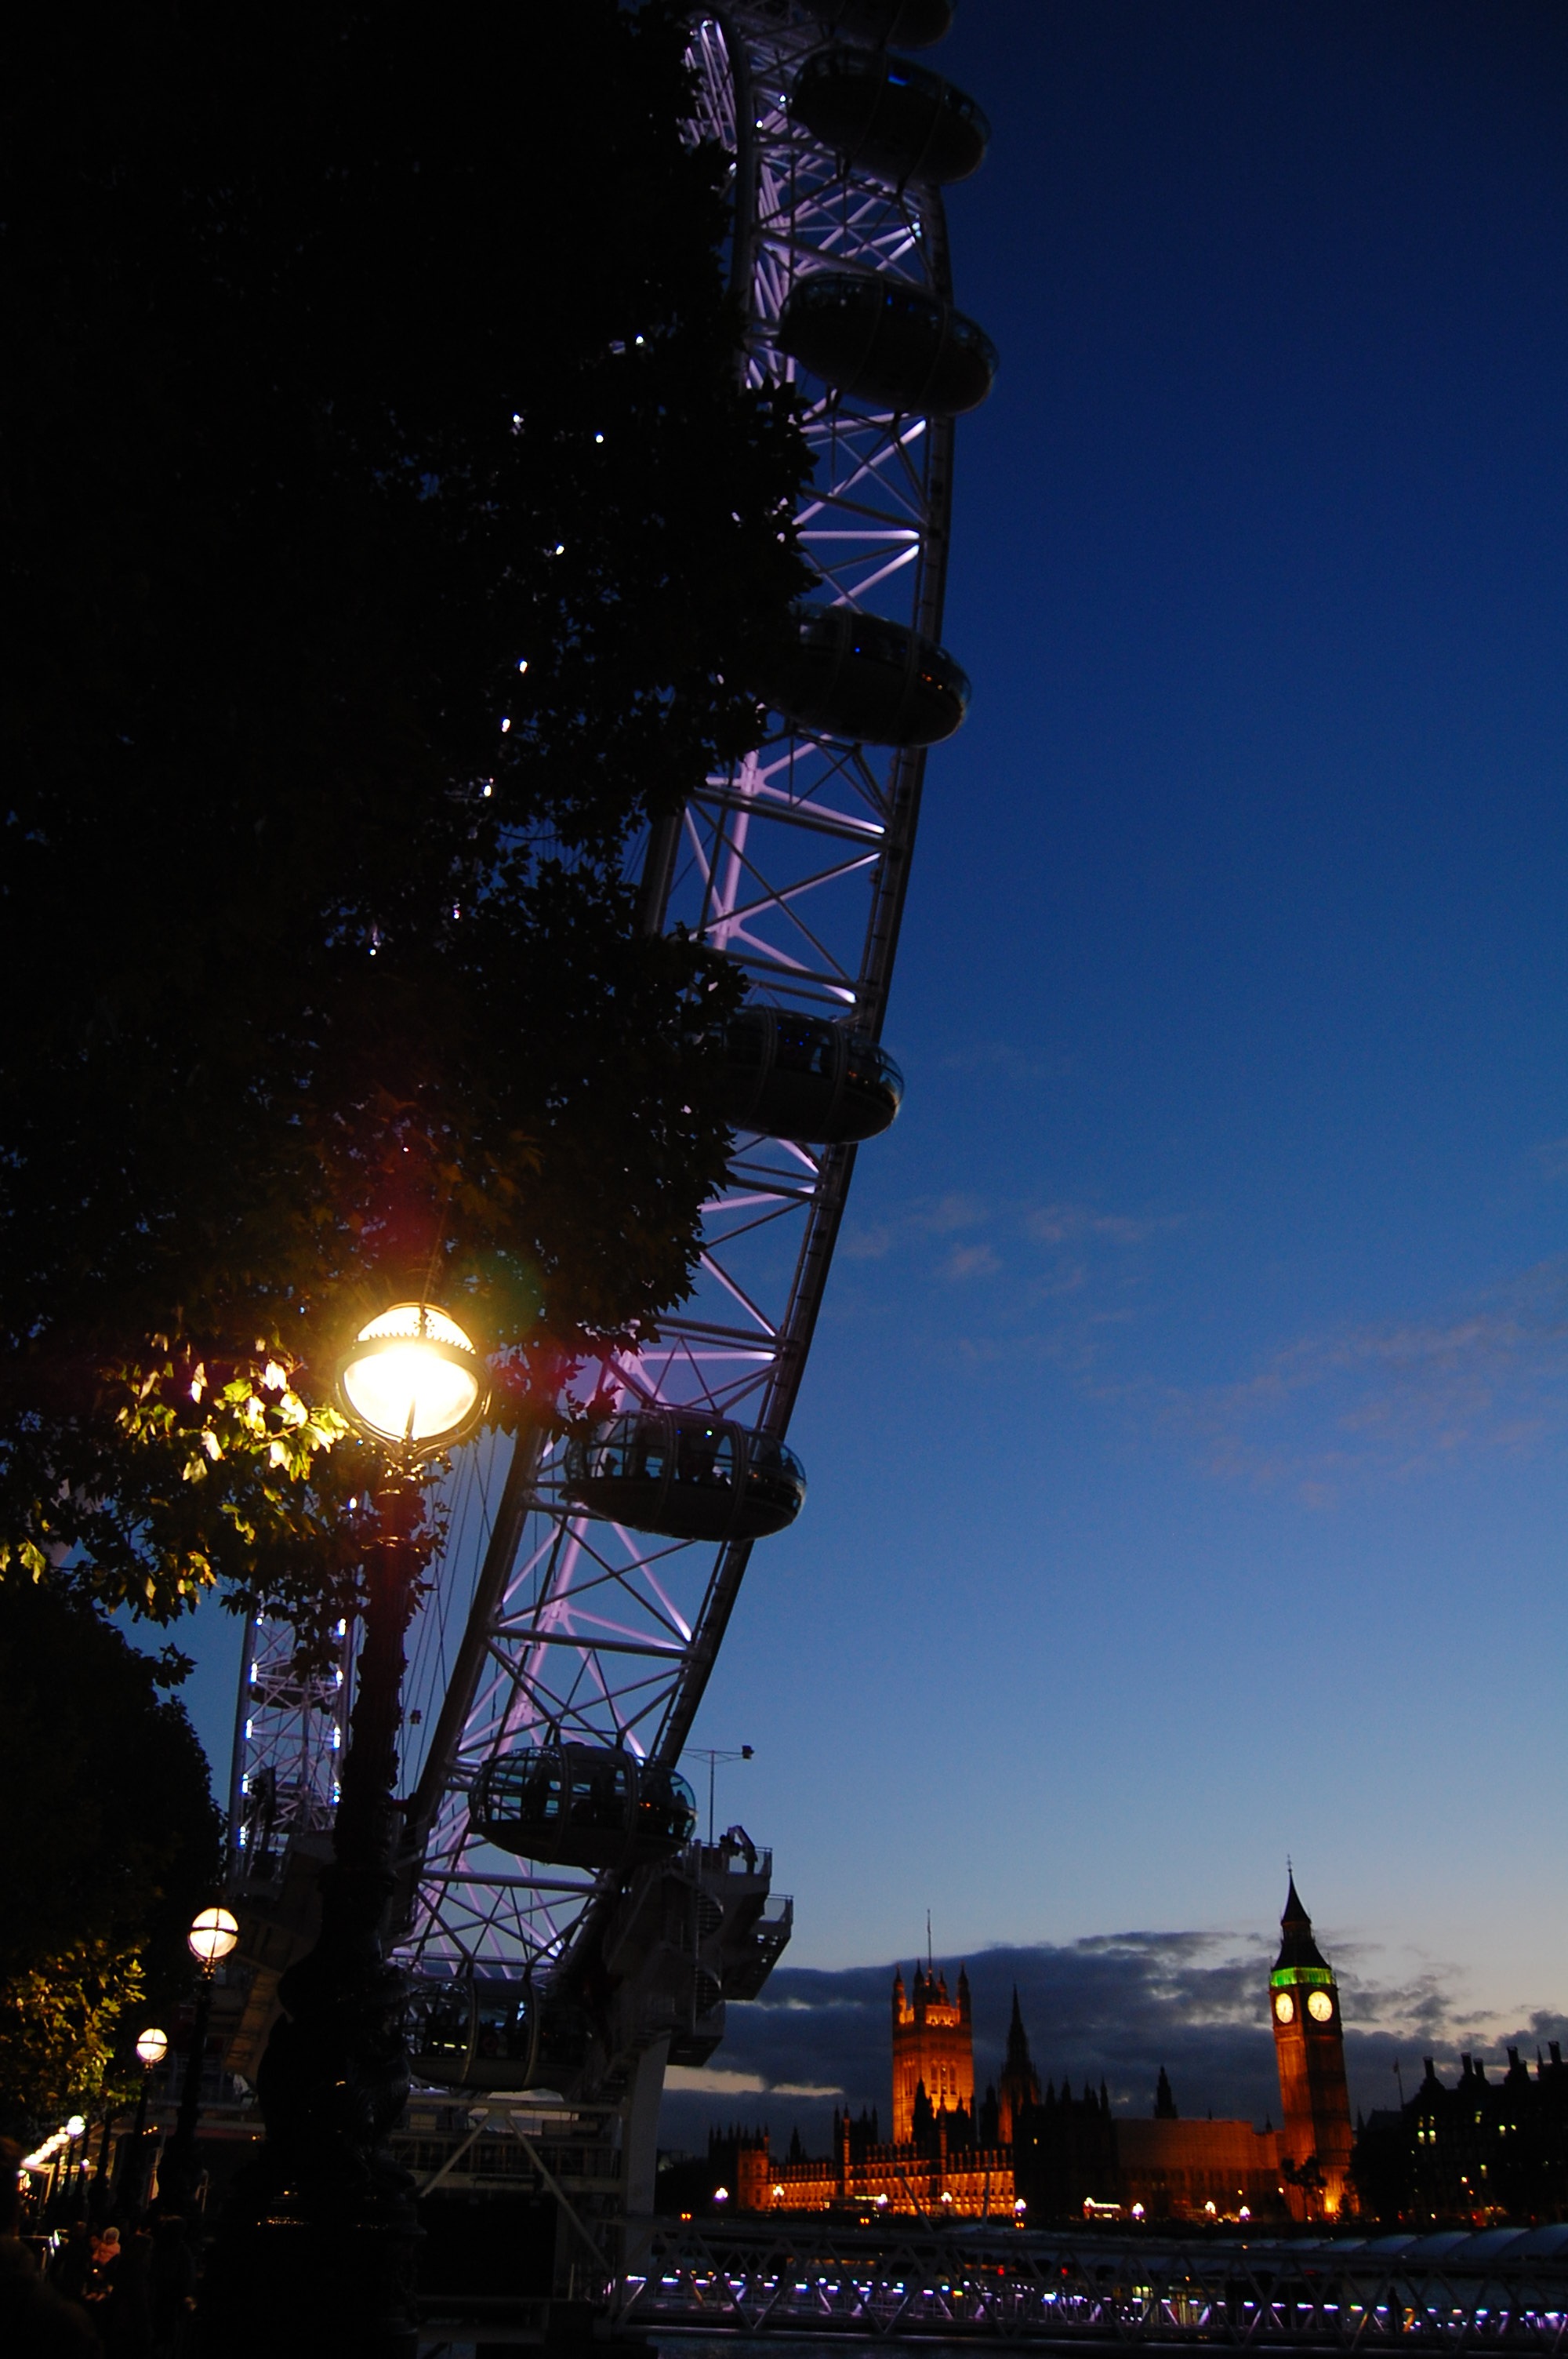
light, sky, sunset, skyline, night, city, skyscraper, cityscape, dusk, evening, reflection, ferris wheel, london eye, darkness, lighting, london, urban area, atmosphere of earth